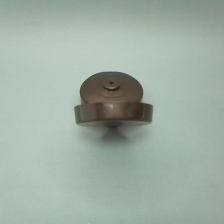
Color: red/orange/pink/fuchsia/brown
Cap type: flip-top cap